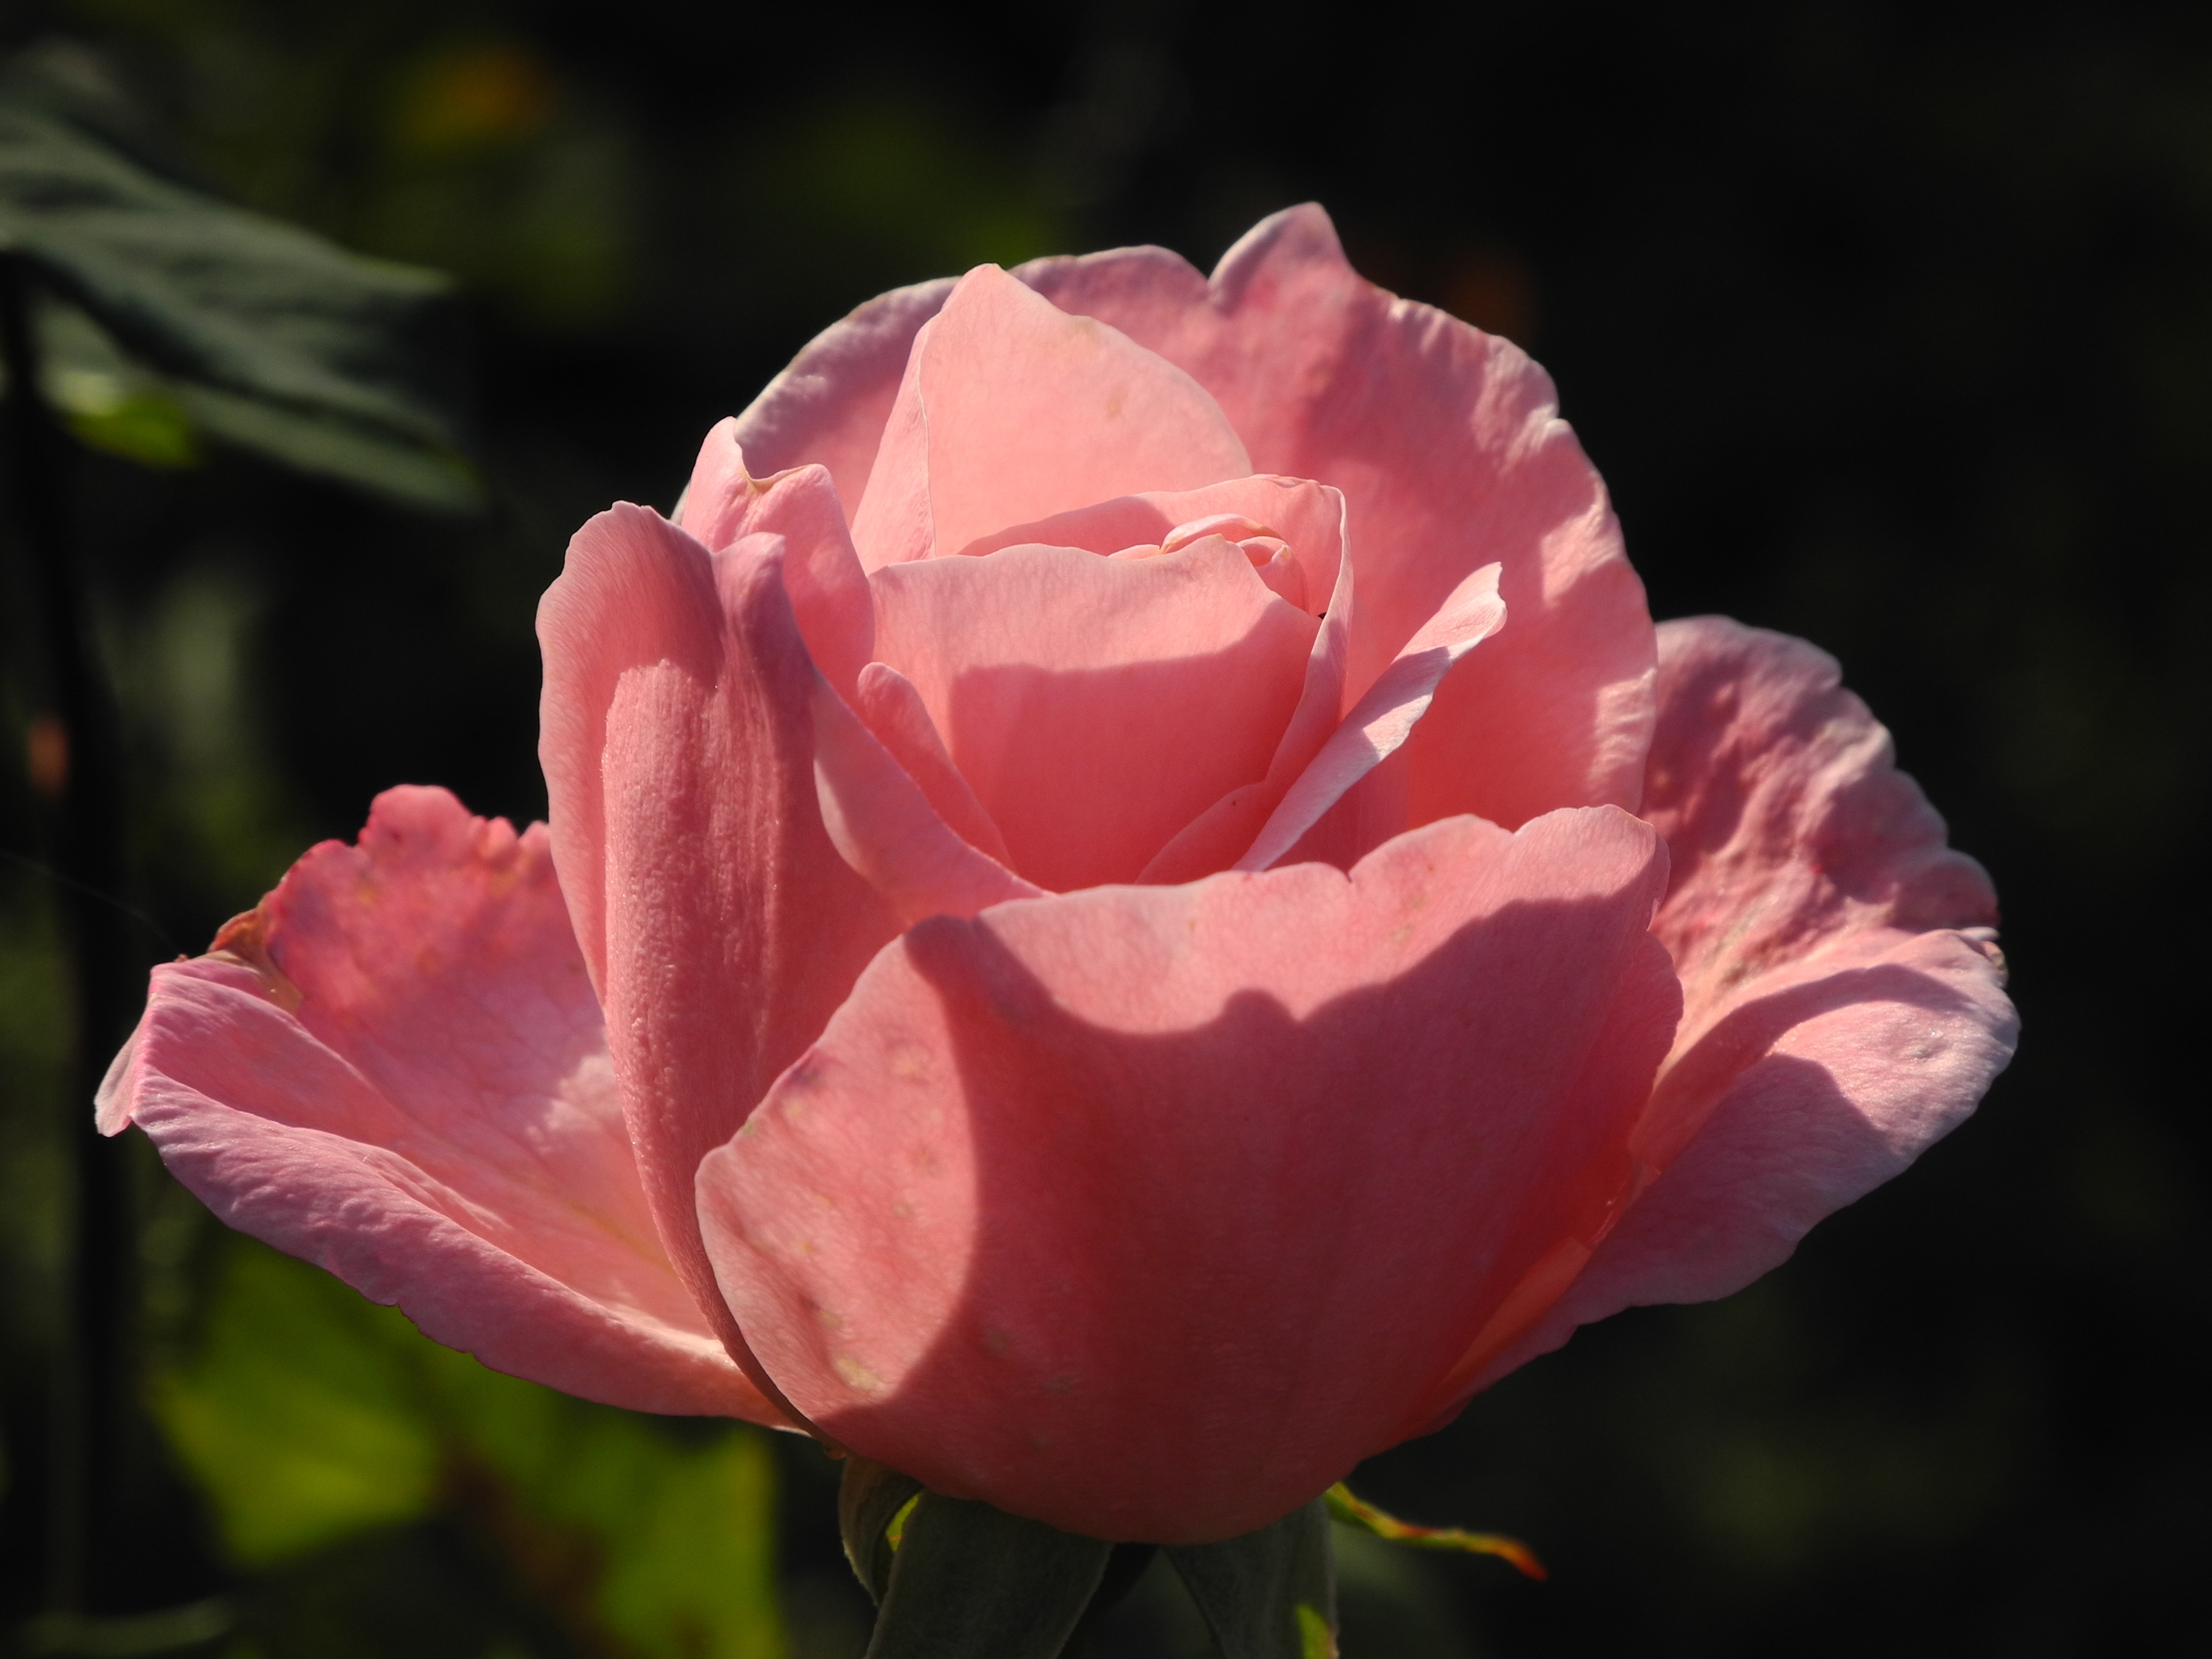
blossom, plant, flower, petal, bloom, rose, pink, close, flora, macro photography, flowering plant, garden roses, rose family, plant stem, land plant